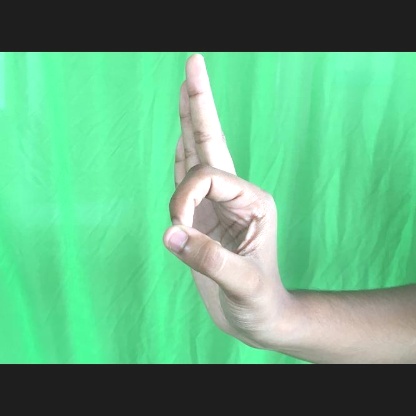
Mudra: Aralam